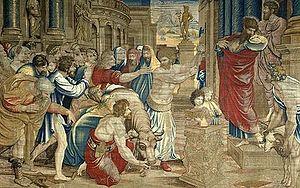
sur un modèle de Rapahel, une tapisserie de Pieter van Aelst faite à Bruxelles. Tapestry Musei Vaticani, Rome